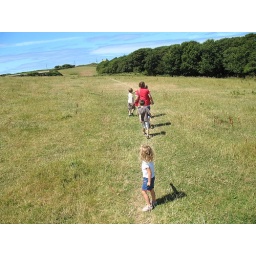
We parked in a field with no parking ticket machine just a contribution box &amp;quot;cute&amp;quot;.